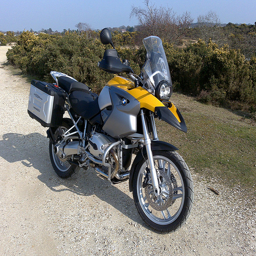
A yellow and black colored motorcycle parked on a gravel road.
A silver and yellow motorcycle parked in the gravel.
A black, silver and yellow motorcycle sits on a dirt pathway near some bushes.
a yellow motorcycle parked on the side of a dirt path
A new motorcycle parked on a gravel road.